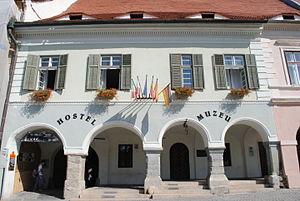
Sibiu rappelant le nom des montagnes proches : Cibin, est le chef-lieu du județ de Sibiu et, avec une population de 147 245 habitants est une des plus grandes villes transylvaines. Elle est traversée par la petite rivière Cibin, affluent de la rivière Olt, elle-même affluent du Danube.